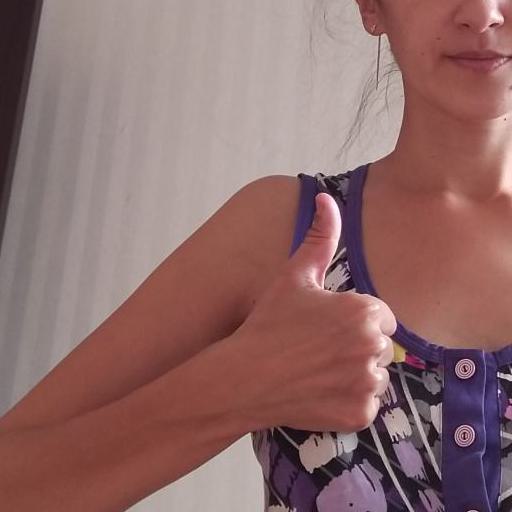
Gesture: like